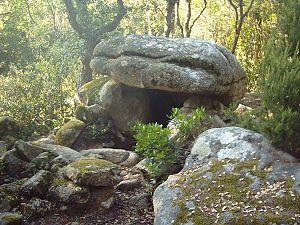
Le paradolmen d'en Garcia est un mégalithe datant du Néolithique ou du Chalcolithique situé près de la commune de Tossa de Mar, dans la province de Gérone en Catalogne.
Cette liste non exhaustive recense les principaux sites mégalithiques en Catalogne, en Espagne.